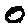
Label: 0